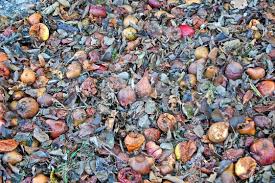
Label: trash